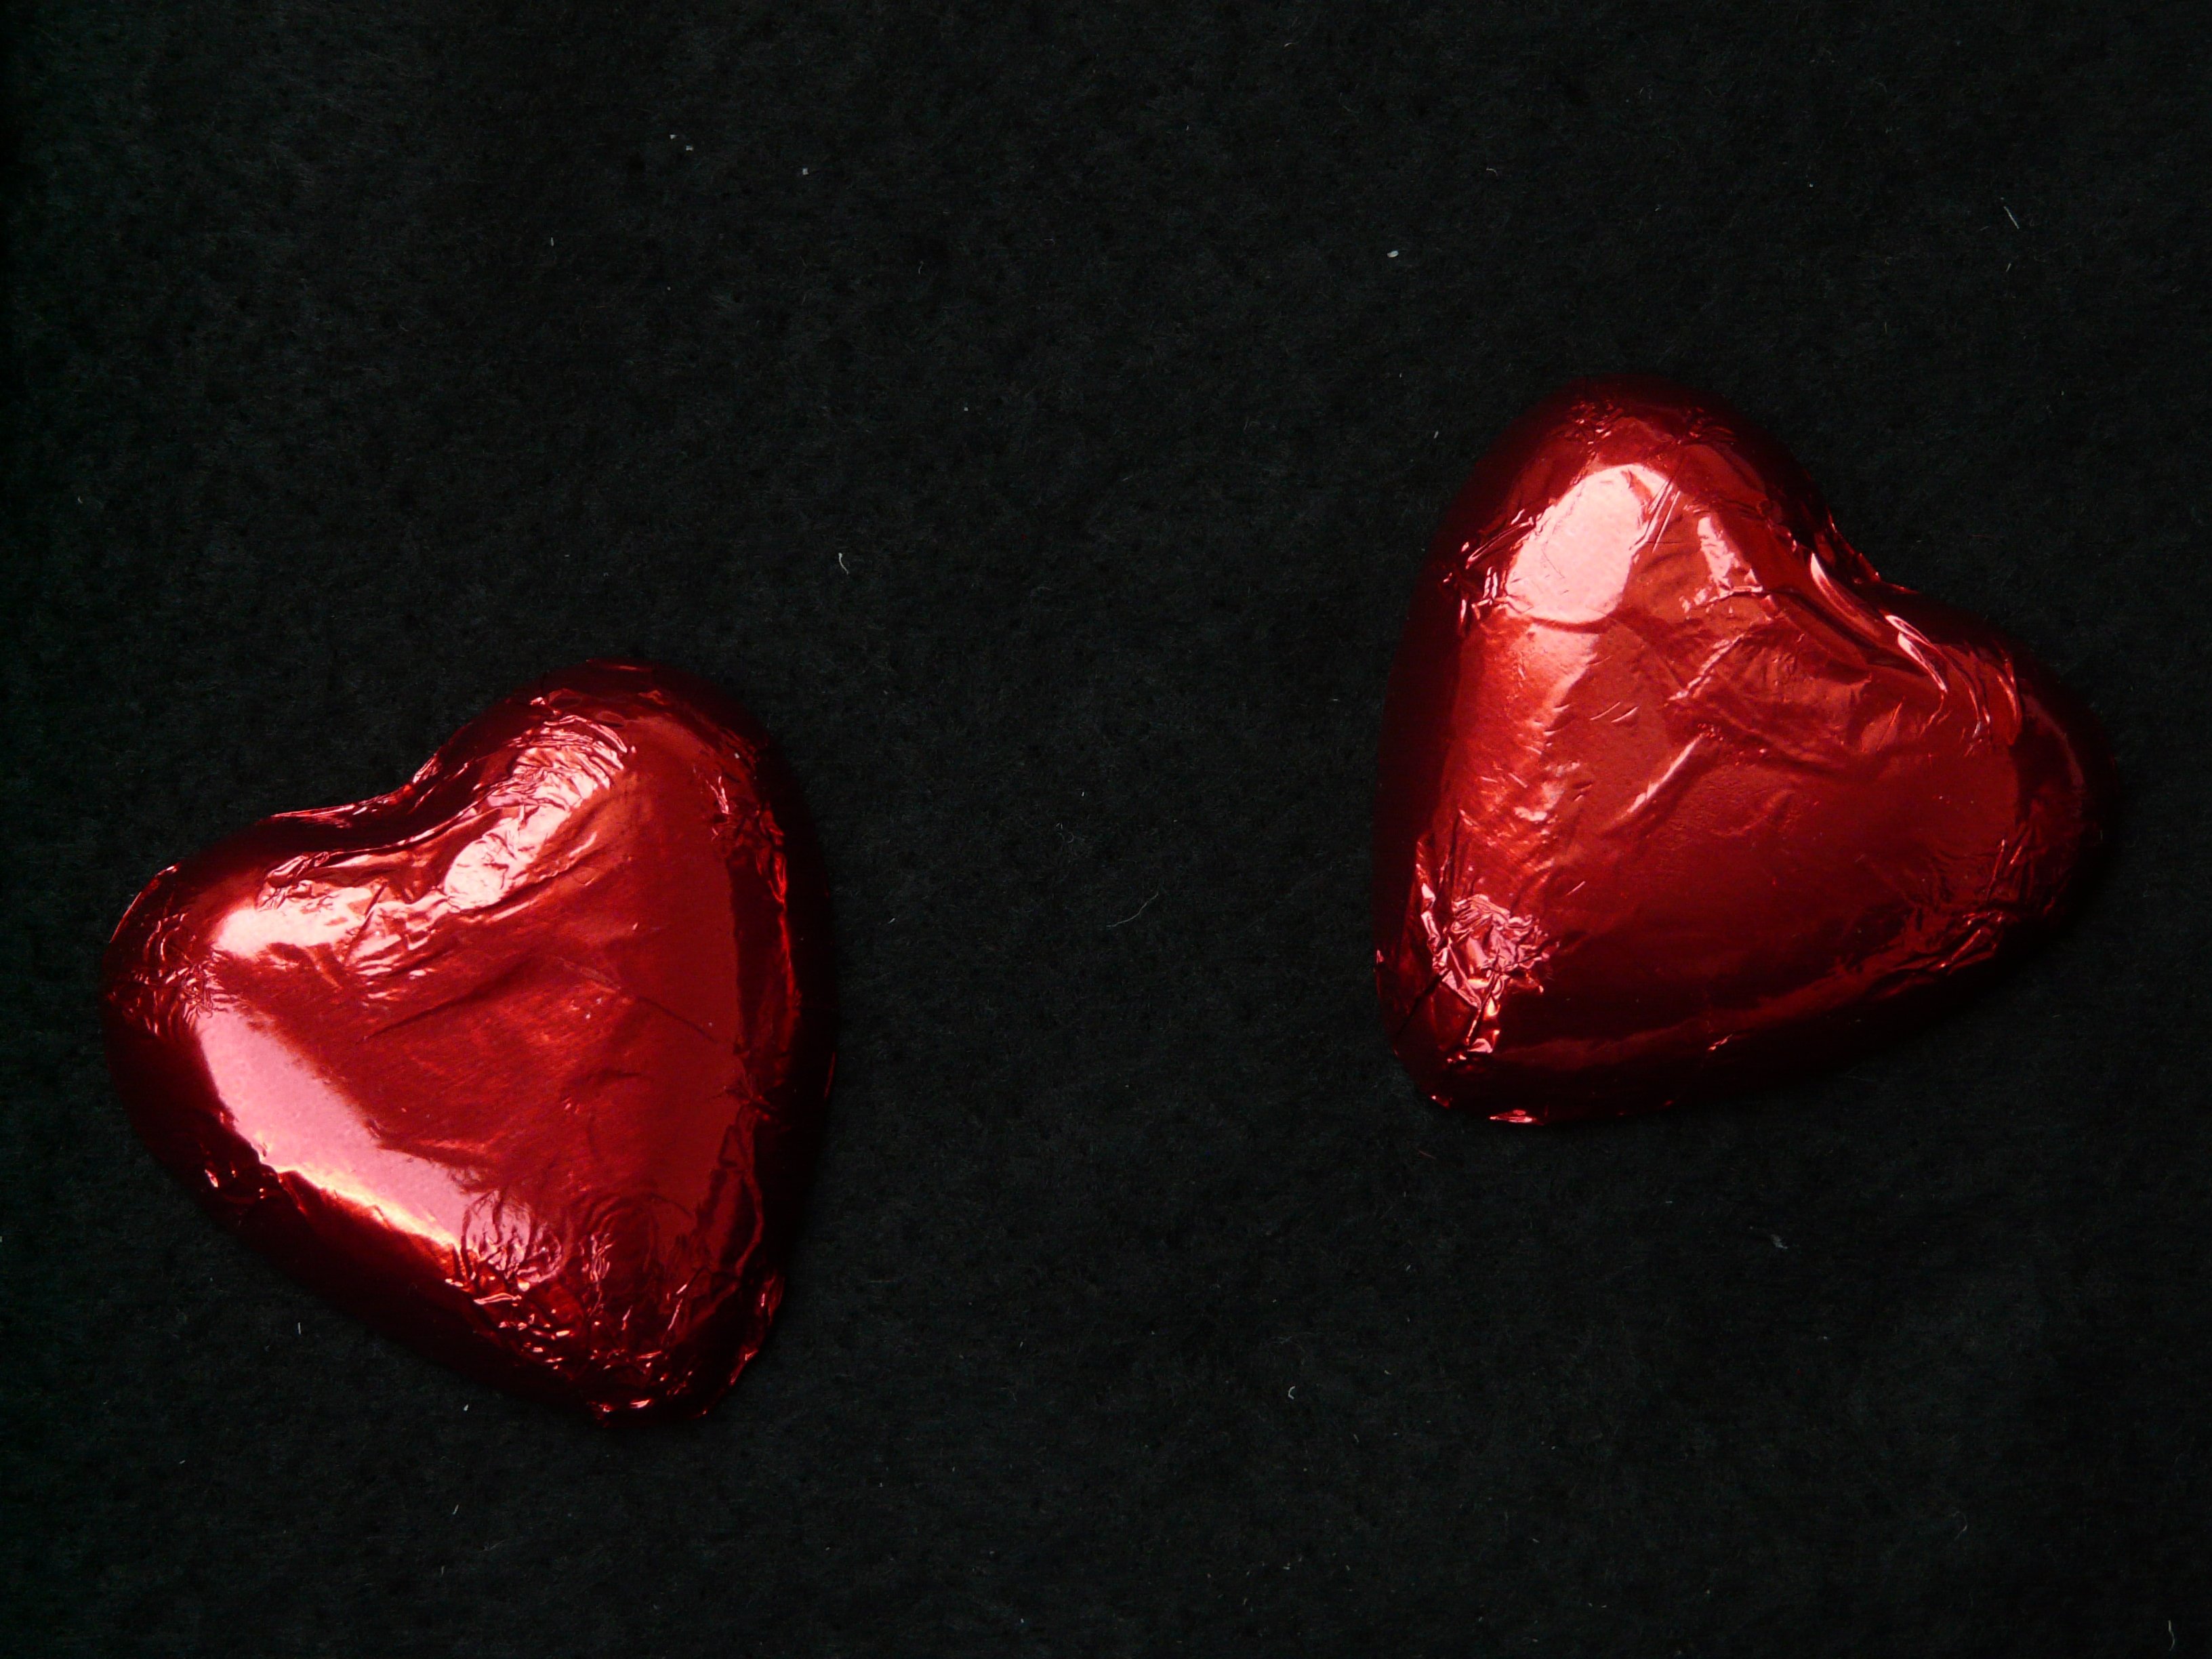
hand, plant, flower, petal, love, heart, food, red, produce, color, romance, pink, lip, brand, human body, jewellery, organ, luck, herzchen, packed, macro photography, valentine's day, fashion accessory